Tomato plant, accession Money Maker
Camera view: tilt-top (135 deg); turntable rotation: 60 degrees
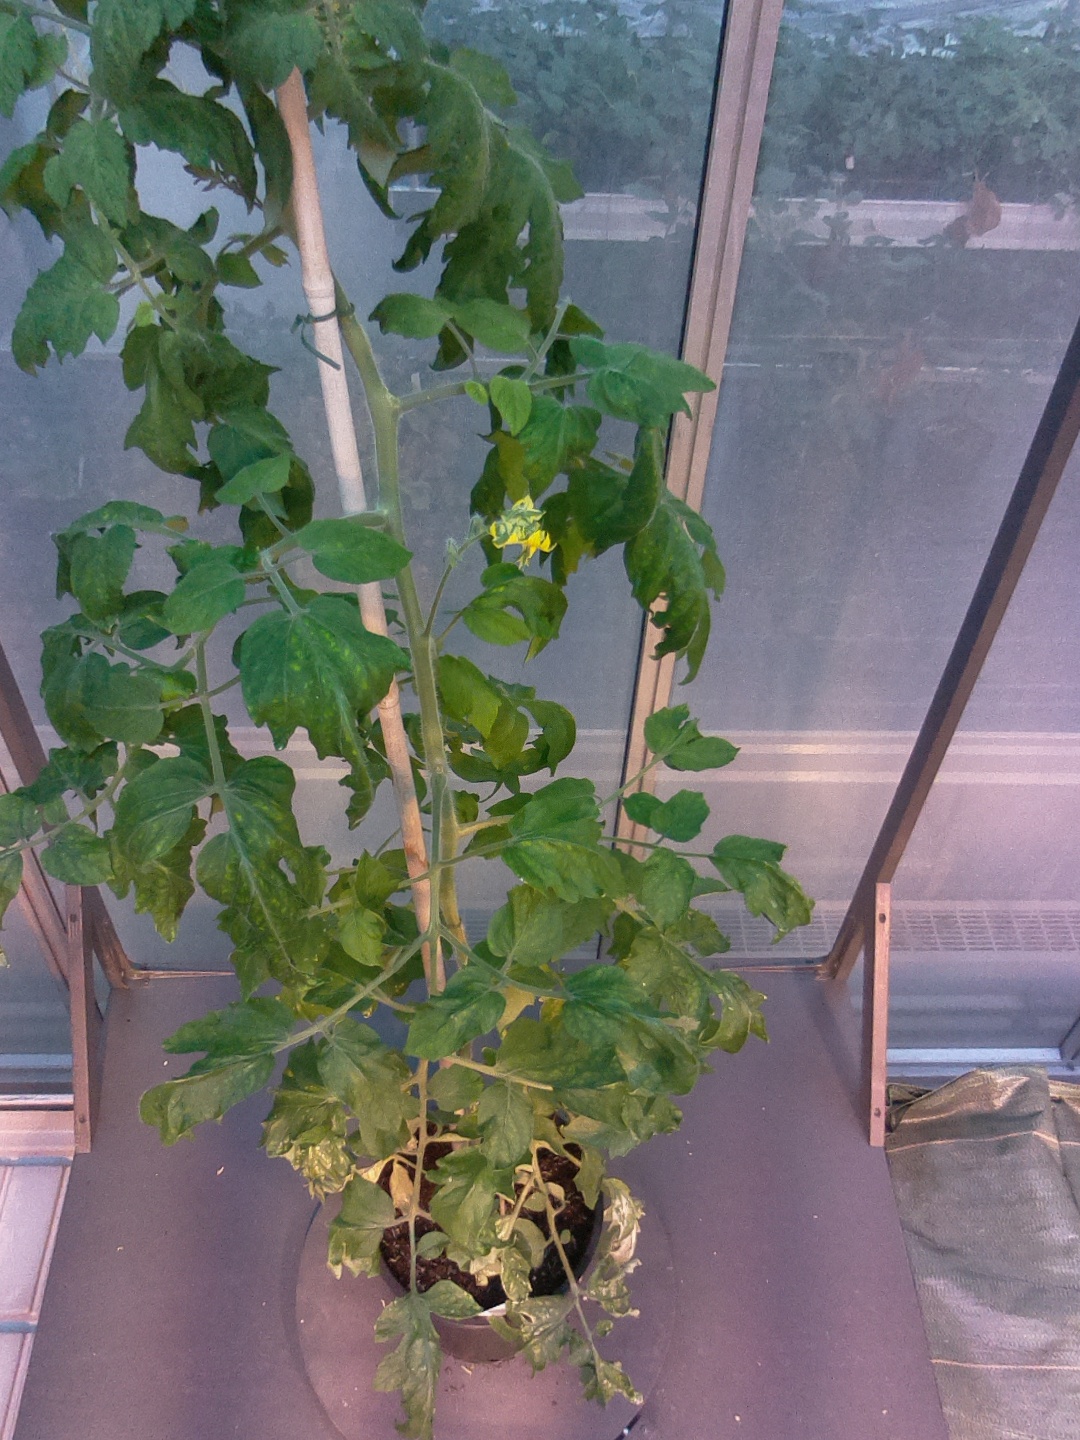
BBCH growth stage 70: Fruits at the main stem or branches visibles